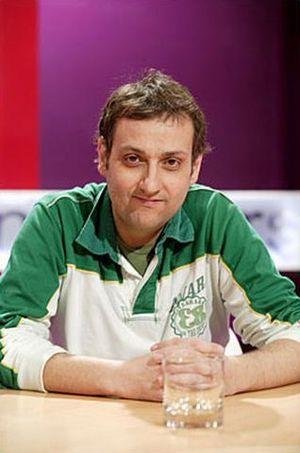
Albert Espinosa Puig est un ingénieur industriel, écrivain, acteur et réalisateur de cinéma espagnol.